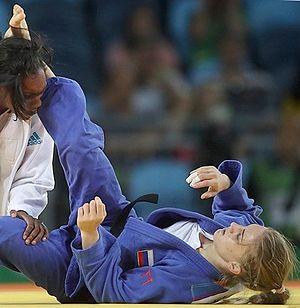
2016 Jeux Olympiques d'été de judo, le 9 Août